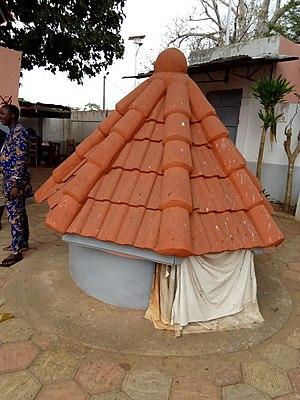
case rituel pour les sacrifices aux pythons et leur divinité au temple des pythons Ouidah
Le temple des Pythons est un sanctuaire vaudou situé à Ouidah, dans un lieu où l'existence d'un culte du Serpent – une forme particulière du vaudou – est attestée depuis la fin du XVIIᵉ siècle. Ses pythons sacrés vivants constituent l'une des attractions touristiques majeures de la ville.